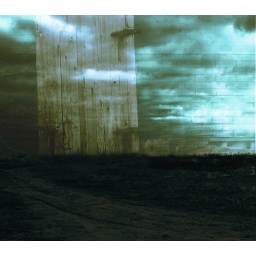
road to the door in the sky